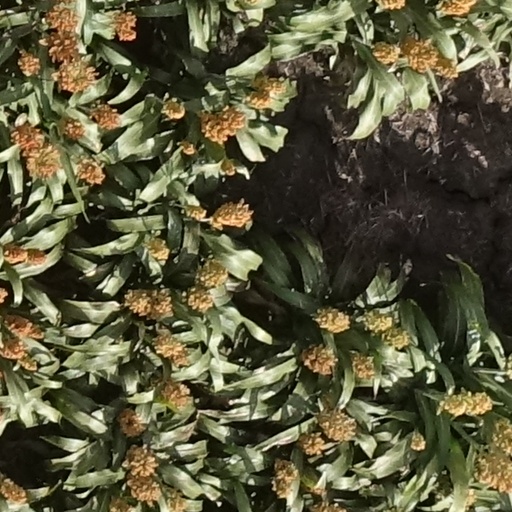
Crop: sorghum